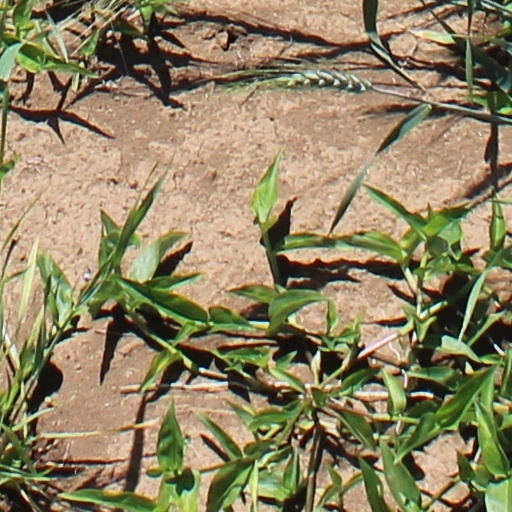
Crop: wheat